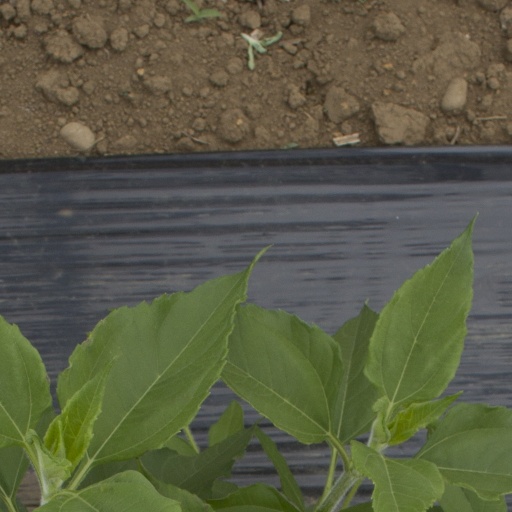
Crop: Jerusalem artichoke